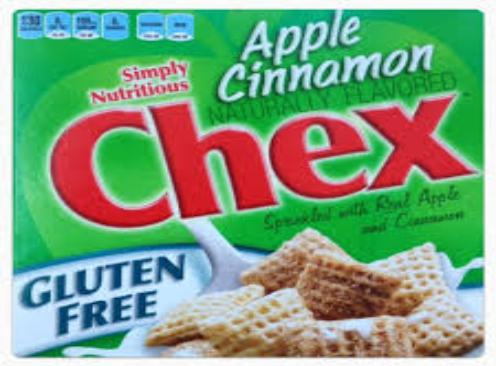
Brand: Cinnamon Chex
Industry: Food